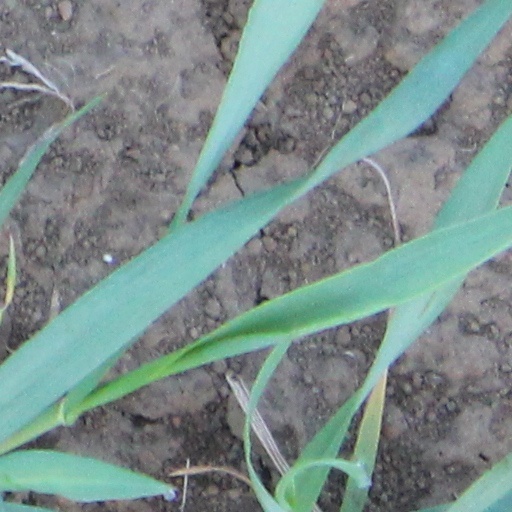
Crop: wheat